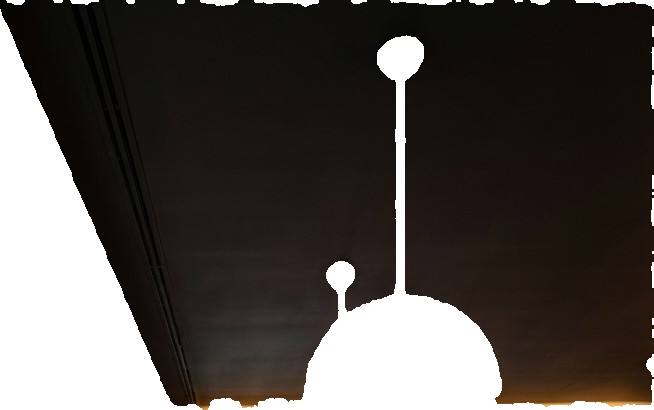
Surface category: ceiling